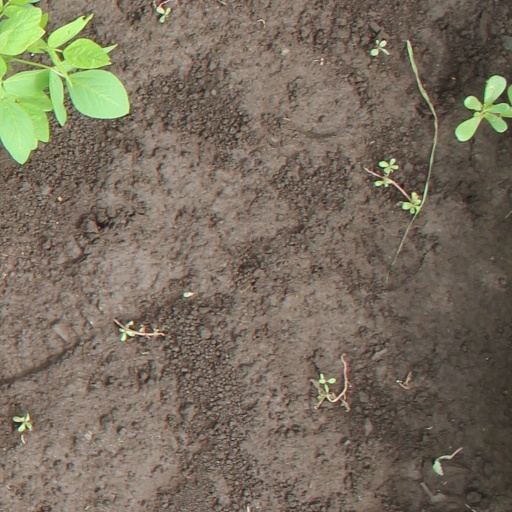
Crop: soybean